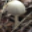
Label: mushroom